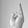
ASL letter: R